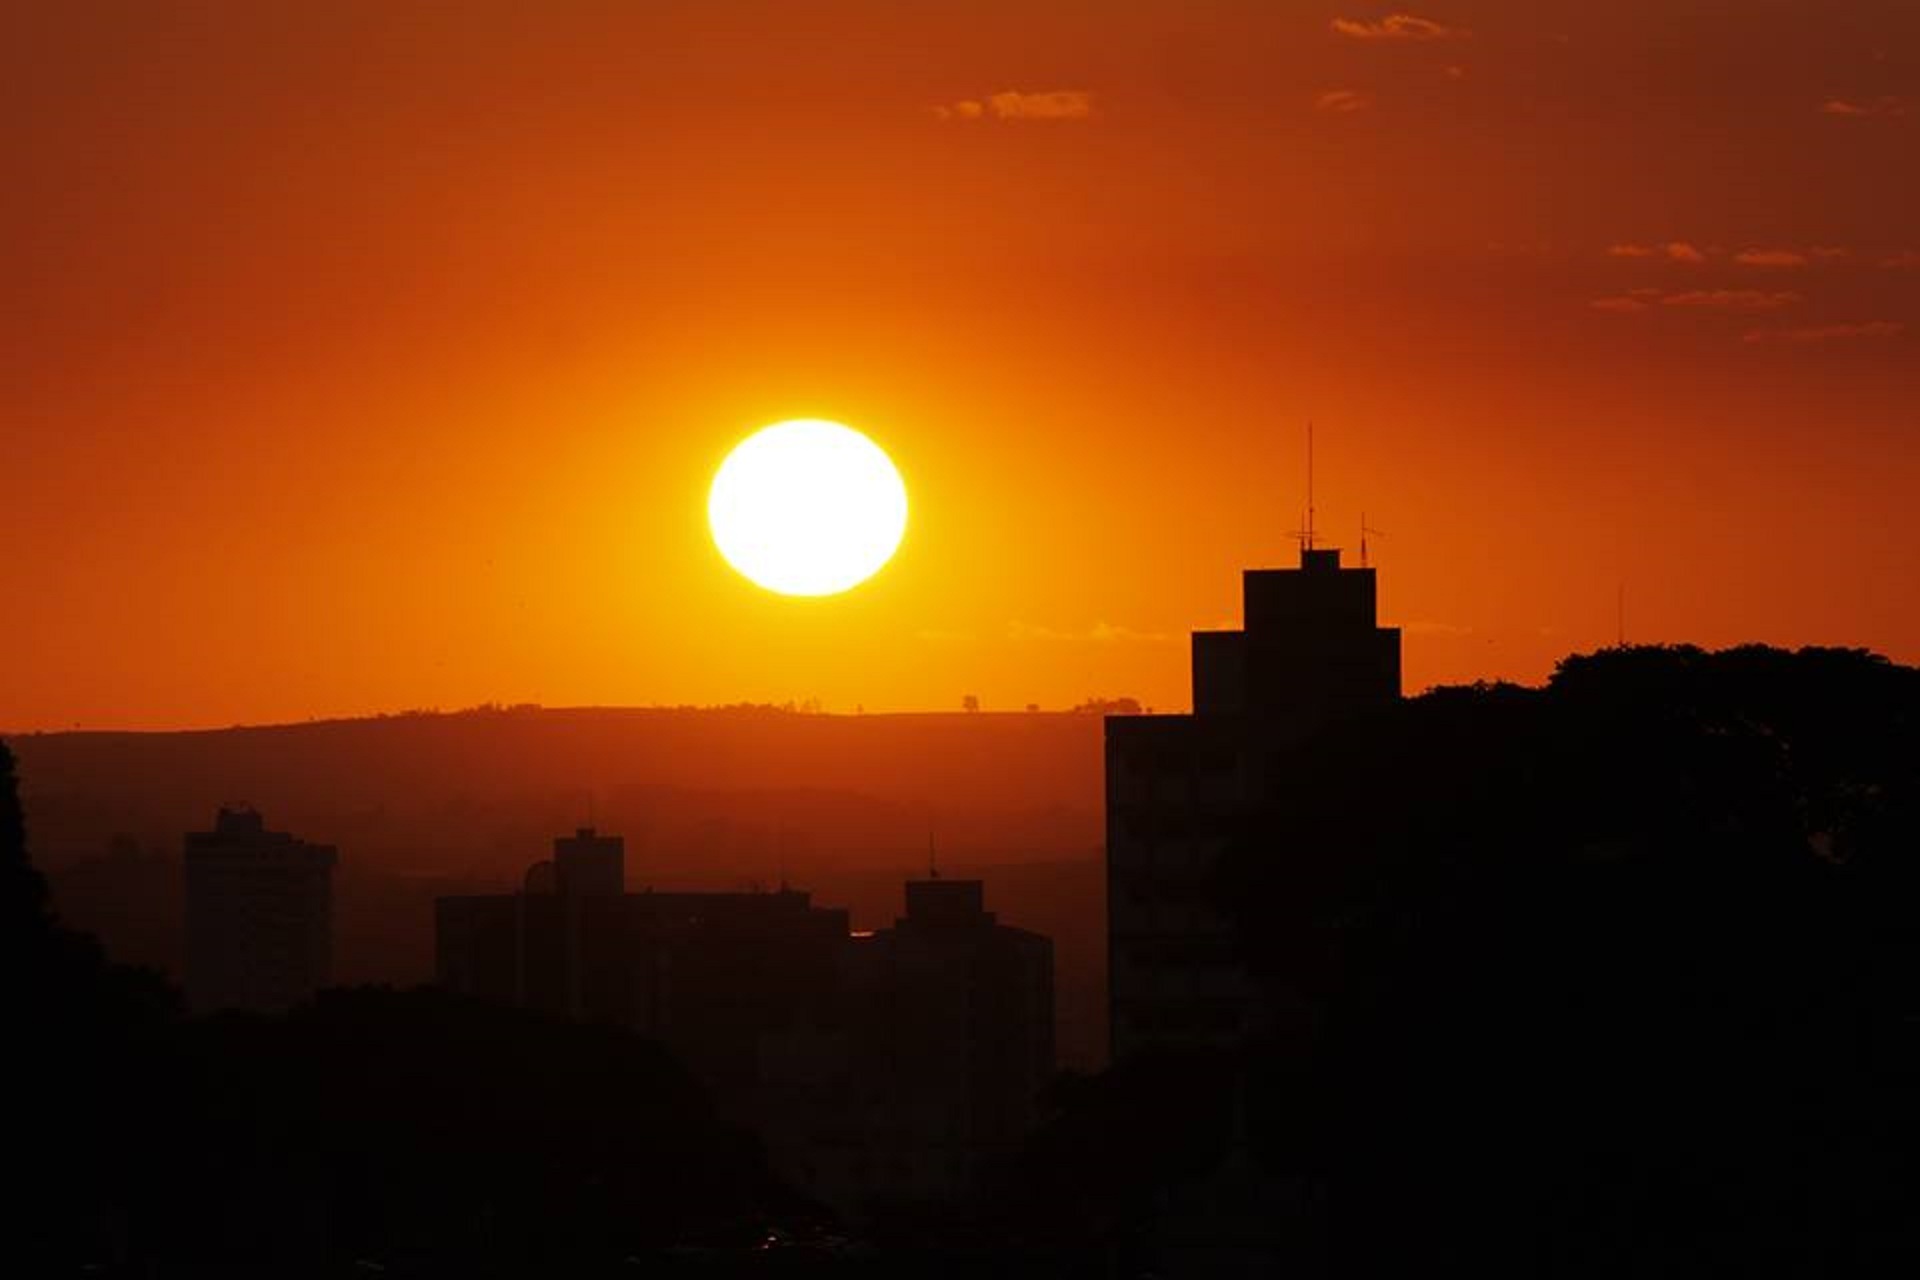
horizon, sky, sun, sunrise, sunset, skyline, sunlight, morning, dawn, atmosphere, dusk, evening, haze, houses, sol, afternoon, eventide, afterglow, astronomical object, finale, atmospheric phenomenon, red sky at morning